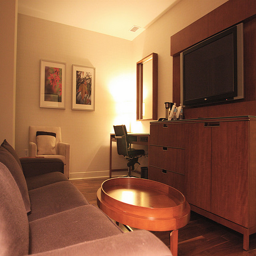
a living room with tv built into a cabinet
A room with a sofa, a small coffee table, a chair, a credenza with a television, a table and desk chair and some framed pictures on wall.
A work station and couch in a hotel room.
Living room setup up with sofa and television.
the television is in its stand on the wall